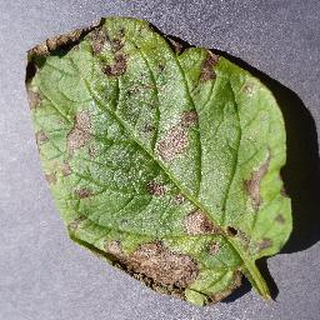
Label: potato_early_blight